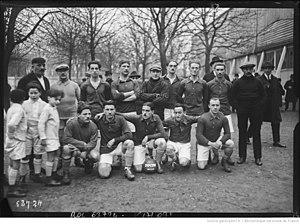
Maurice Baudier, né le 22 juillet 1897 à Avallon dans l'Yonne et mort le 21 mars 1932 dans le 6ᵉ arrondissement de Paris, était un footballeur français évoluant au poste de gardien de but. Il est sélectionné en équipe de France A à trois reprises.